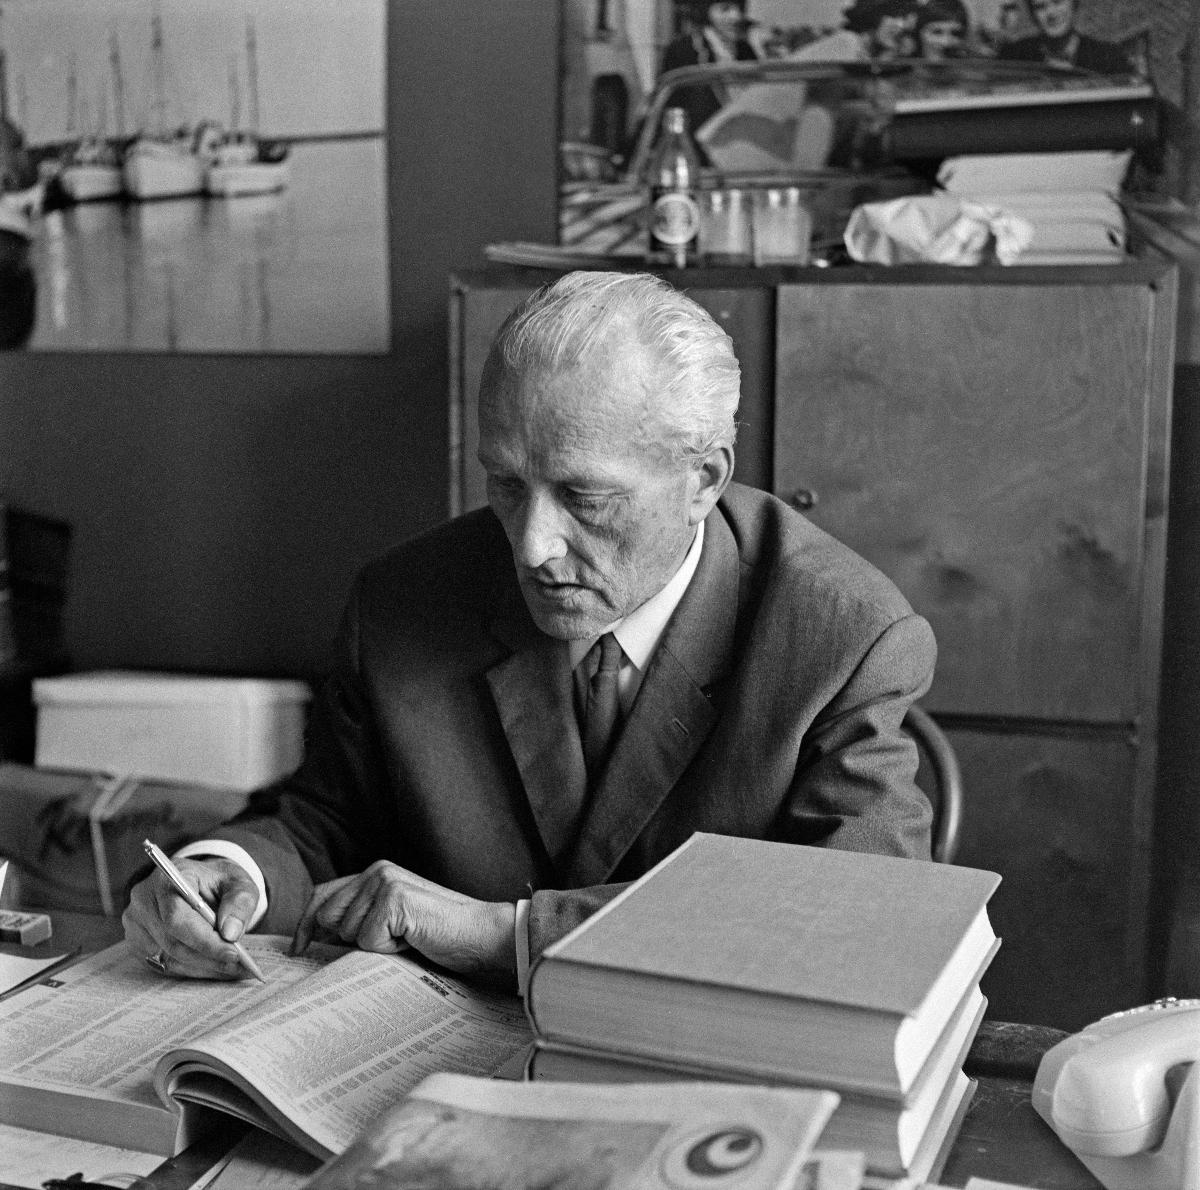
Päätoimittaja C. G. Neovius
Chefredaktör C. G. Neovius; Editor-in-Chief C. G. Neovius
sisällön kuvaus: Sanomalehti Östra Nylandin päätoimittaja C. G. Neovius. Neovius oli Östra Nylandin päätoimittajana 1950-1956 ja 1960-1968.
Östra Nyland oli Loviisassa Uudellamaalla vuodesta 1881 lähtien ilmestynyt sanomalehti. Tammikuun alussa vuonna 2015 se yhdistettiin Borgåbladetin kanssa uudeksi Östnyland-lehdeksi. content description: Newspaper Östra Nyland's Editor-in-Chief C. G. Neovius. Neovius was the editor-in-chief 1950-1956 och 1960-1968.
Östra Nyland was a newspaper published in Loviisa in Finland from 1881. In January 2015, Östra Nyland and Borgåbladet were merged into a new newspaper called Östnyland. innehållsbeskrivning: Dagstidning Östra Nylands chefredaktör C. G. Neovius. Neovius var tidningens chefredaktör 1950-1956 och 1960-1968.
Östra Nyland var en dagstidning som utkom i Lovisa i landskapet Nyland fr.o.m. 1881. I början av 2015 fusionerades tidningen med Borgåbladet till den nya dagstidningen Östnyland.
Vuosi: 1900
Paikka: Suomi, Uusimaa, Porvoo
Aiheet: Neovius, C. G.; sanomalehdet; päätoimittajat; Östra Nyland; newspapers; chief editors; editors-in-chief; persons; dagstidningar; chefredaktörer; tidningar; personer